Death by burning

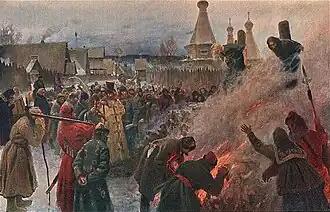
An 1892 painting showing the 1682 burning of Old Believer leader Avvakum and others in Pustozersk, Russia

Death by burning is an execution, murder, or suicide method involving combustion or exposure to extreme heat. It has a long history as a form of public capital punishment, and many societies have employed it as a punishment for and warning against crimes such as treason, heresy, and witchcraft. The best-known execution of this type is burning at the stake, where the condemned is bound to a large wooden stake and a fire lit beneath. A holocaust is a religious animal sacrifice that is completely consumed by fire, also known as a burnt offering. The word derives from the ancient Greek holokaustos, the form of sacrifice in which the victim was reduced to ash, as distinguished from an animal sacrifice that resulted in a communal meal.